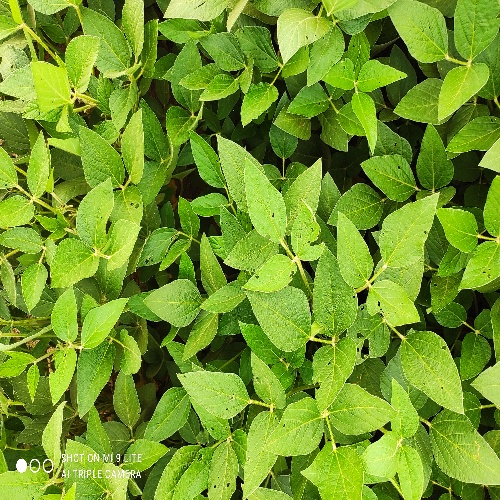
Label: Caterpillar